Toronto Reference Library

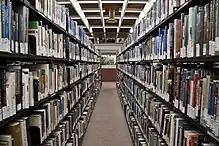
Bookshelves inside the library

Renovations were undertaken from 2009 to 2014, which saw the building expanded to its present size with a transparent glass cube built onto the structure; the glass cube holds an expanded lobby that includes a shop and café. The design of the cube is reminiscent of the original proposal submitted by Moriyama in 1973. Several social spaces were built into the library during the renovations, including an event centre and the special collections rotunda. The revitalization efforts were led by Moriyama & Teshima Architects, the successor architectural firm to Raymond Moriyama Architects.